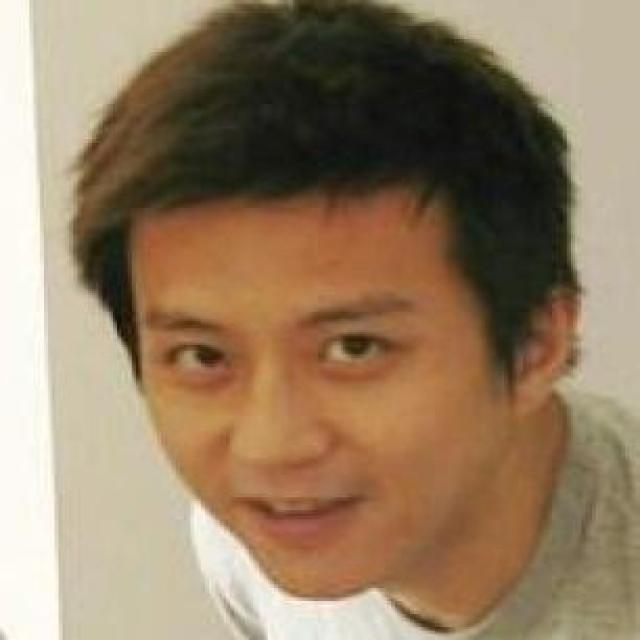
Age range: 21-44